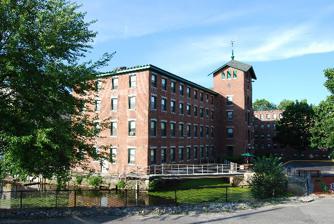
Building: Valley Falls Mill
Country: United States of America
Year built: 1849
United States historic place Valley Falls Mill U.S. National Register of Historic Places Show map of Rhode Island Show map of the United States Location 1359, 1361–63 Broad Street, Central Falls, Rhode Island Coordinates 41°53′55″N 71°23′20″W / 41.89861°N 71.38889°W / 41.89861; -71.38889 Built 1849 Architectural style Italianate MPS Central Falls MRA NRHP reference No. 78000012 (original) 78000013 (increase) Significant dates Added to NRHP April 26, 1978 Boundary increase December 18, 1978 The Valley Falls Mill is a historic textile mill complex on Broad Street in Central Falls, Rhode Island .  The complex consists of the primary mill building, a large Italianate brick four-story building erected in 1849, several outbuildings. a dam across the Blackstone River , and a portion of the original canal system which provided water power to the mill.  The outbuildings include the gatehouse controlling waterflow into the canals, a small stuccoed office building now serving as a retail establishment, and a brick bathhouse built c. 1870 that stands just south of the mill race.  The complex originally had a second mill building and power canal; that building was destroyed by fire, and its canal was filled in. The main mill building was developed as housing in the late 1970s, including a sympathetic replacement for the second mill building. The complex was listed on the National Register of Historic Places in 1978. See also Valley Falls Company National Register of Historic Places listings in Providence County, Rhode Island References Wikimedia Commons has media related to Valley Falls Mill .